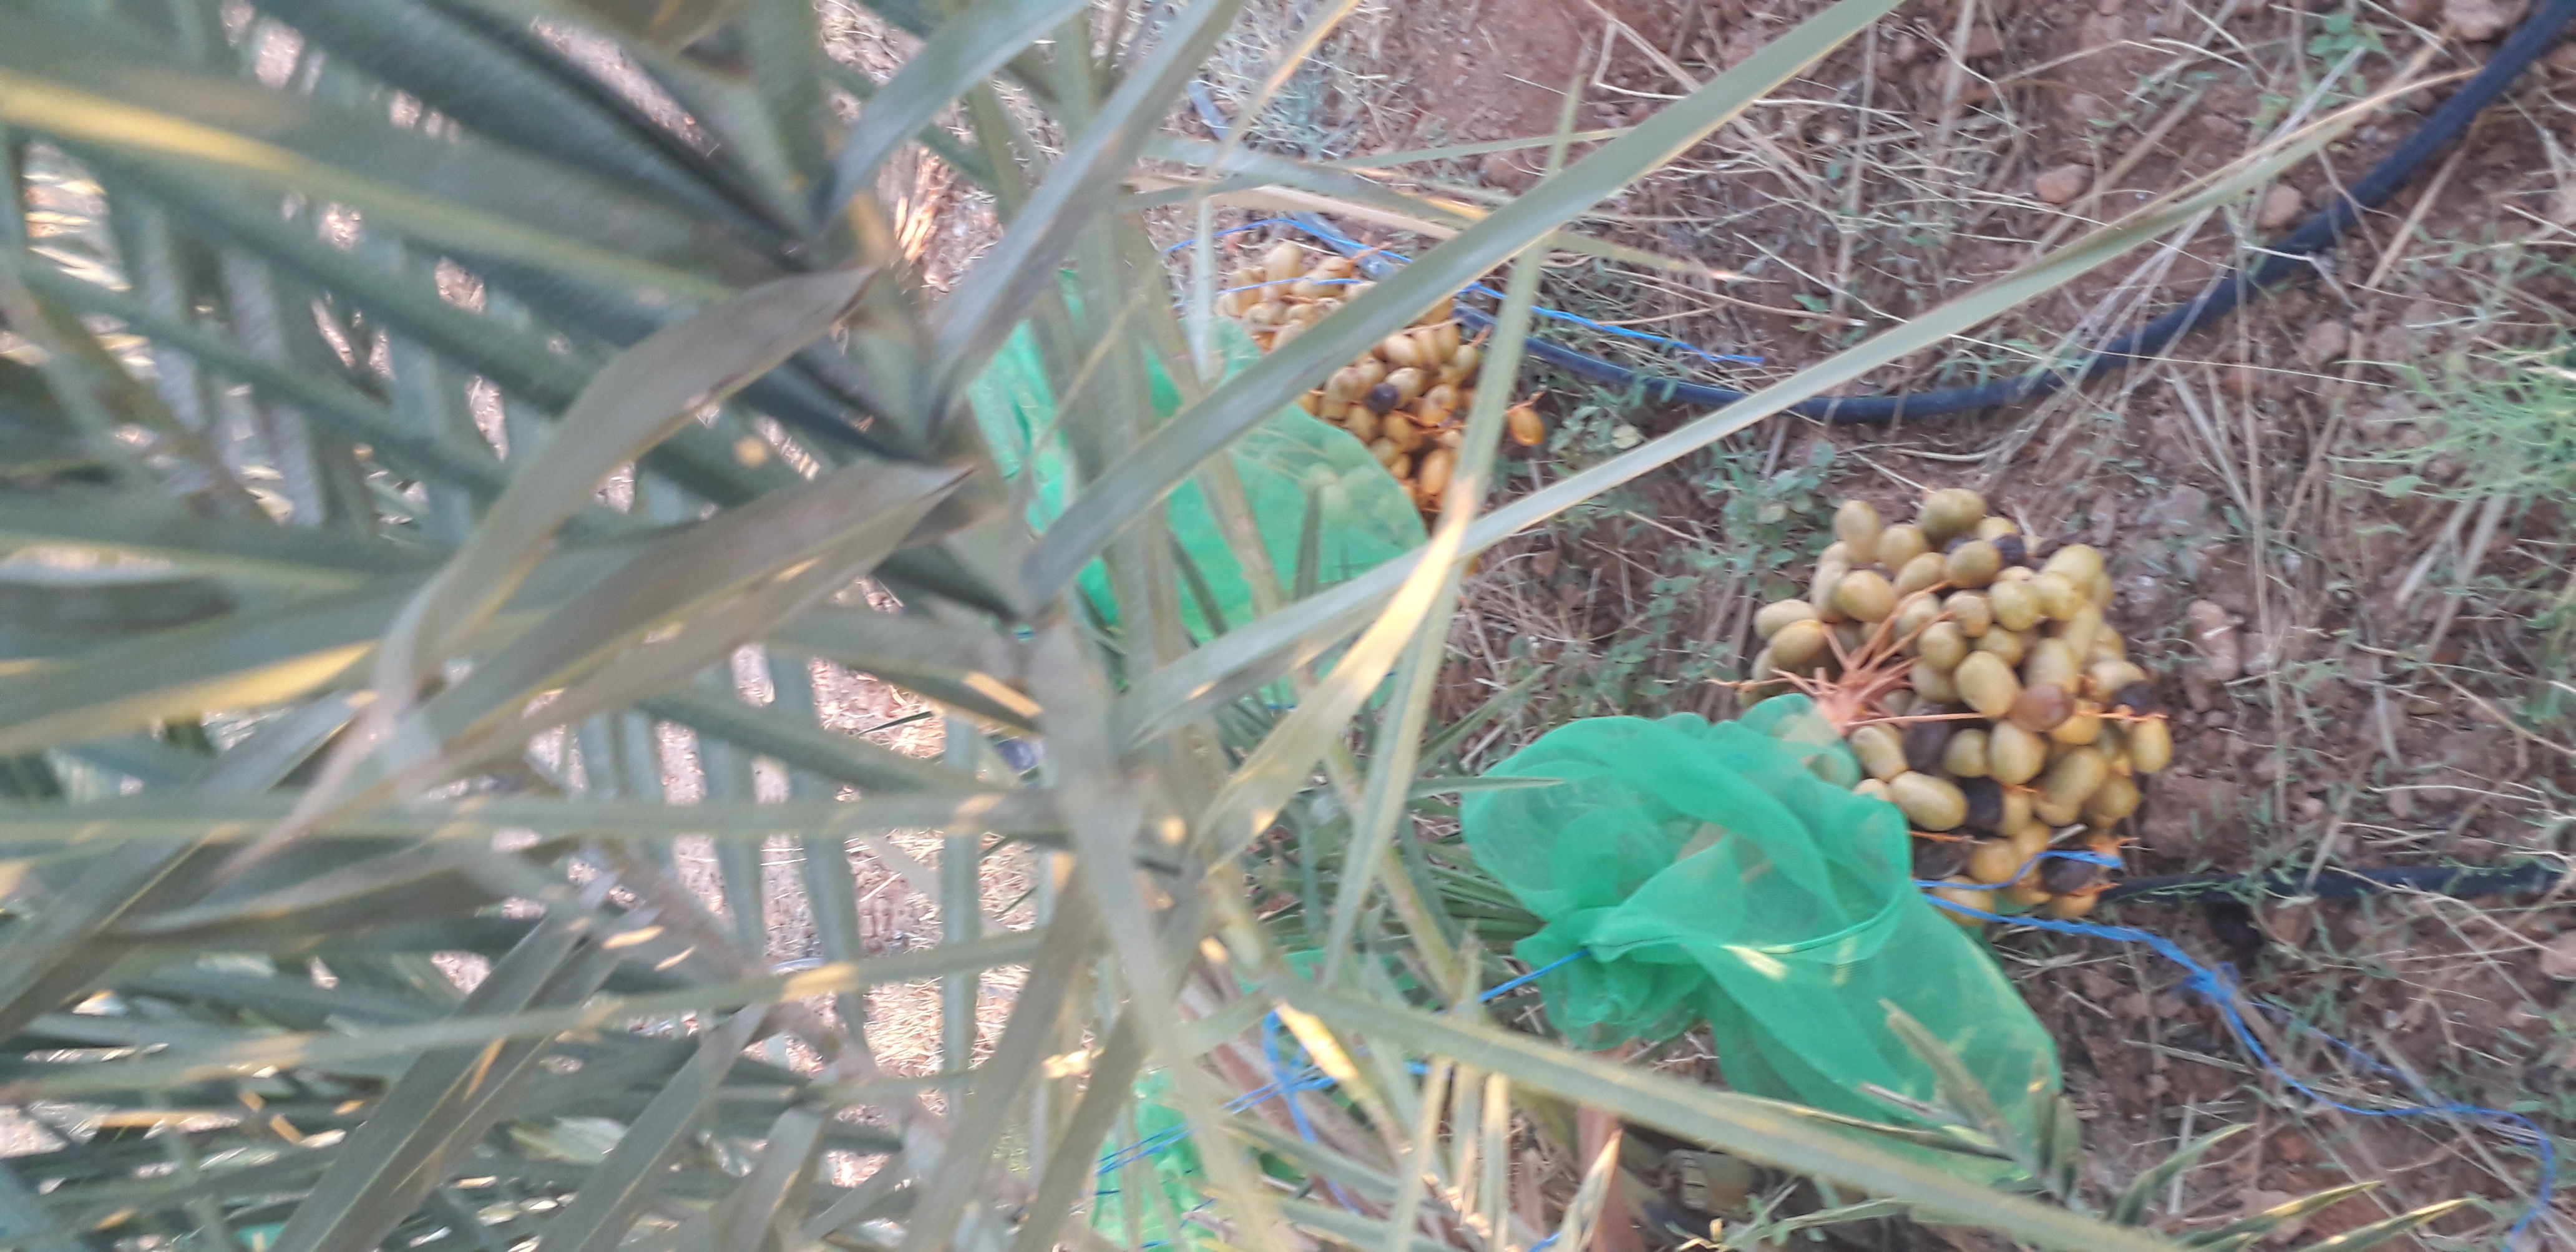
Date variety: Boufagous